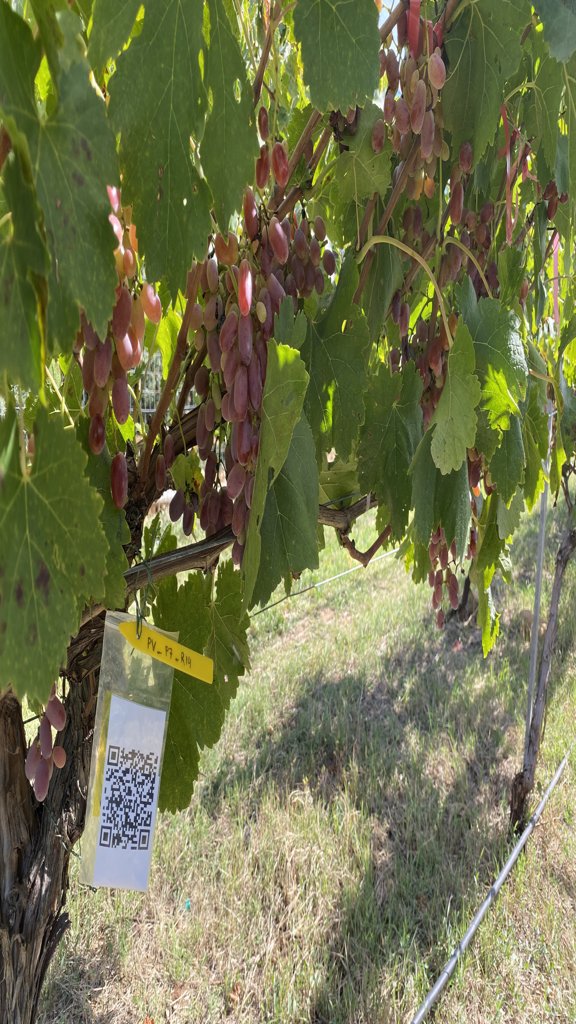
Berries visible: 232
Grape clusters: 7